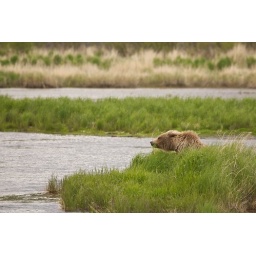
Back in Brooks Camp we saw several bears chewing on vegetation until the fish arrive.